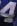
Number: 4